Isaac Jogues

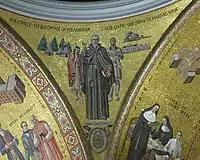
Mosaic of Jogues in the Cathedral Basilica of Saint Louis

On 3 August 1642, Jogues, Guillaume Couture, René Goupil, and a group of Christian Hurons were heading back from Quebec City when they were waylaid by a war party of the Mohawk Nation, part of the Iroquois Confederacy. Jogues allegedly hid in reeds and bushes but decided to leave his hiding place to join the prisoners so that he could comfort them and ensure that their faith in Christianity remained strong. Shortly after that, and in retaliation for comforting a tortured Couture, the Mohawk beat Jogues with sticks, tore out his fingernails, then gnawed the ends of his fingers until finger bones were visible. The war party then took their captives on a journey to a Mohawk village. The villagers marched them through a gauntlet, consisting of rows of Mohawk armed with rods and sticks, beating the prisoners walking in single-file. Afterward, they forced the prisoners onto an elevated platform where they were mocked. A captive Algonquin woman then cut off Jogues' thumb. At night, the prisoners were tied spread-eagle in a cabin. Children threw burning coals onto their bodies. Three days later, Jogues and the other prisoners were marched from one village to another, where the Iroquois flogged them in gauntlets and jabbed sticks into their wounds and sores. At the third village, Jogues was hung from a wooden plank and nearly lost consciousness until an Iroquois had pity on him and cut him free. Throughout his captivity, Jogues comforted, baptized, heard confession from, and absolved the other prisoners.